Brabham

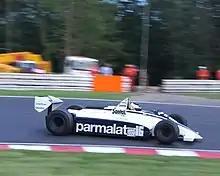
The Brabham BT49 competed over four seasons, winning one championship.

The team used the BT49 over four seasons. In the 1980 season Piquet scored three wins and the team took third in the Constructors' Championship with Piquet second in the Drivers' Championship. This season saw the introduction of the blue and white livery that the cars would wear through several changes of sponsor, until the team's demise in 1992. With a better understanding of ground effect, the team further developed the BT49C for the 1981 season, incorporating a hydropneumatic suspension system to avoid ride height limitations intended to reduce downforce. Piquet, who had developed a close working relationship with Murray, took the drivers' title with three wins, albeit amid accusations of cheating. The team finished second in the Constructors' Championship, behind the Williams team.